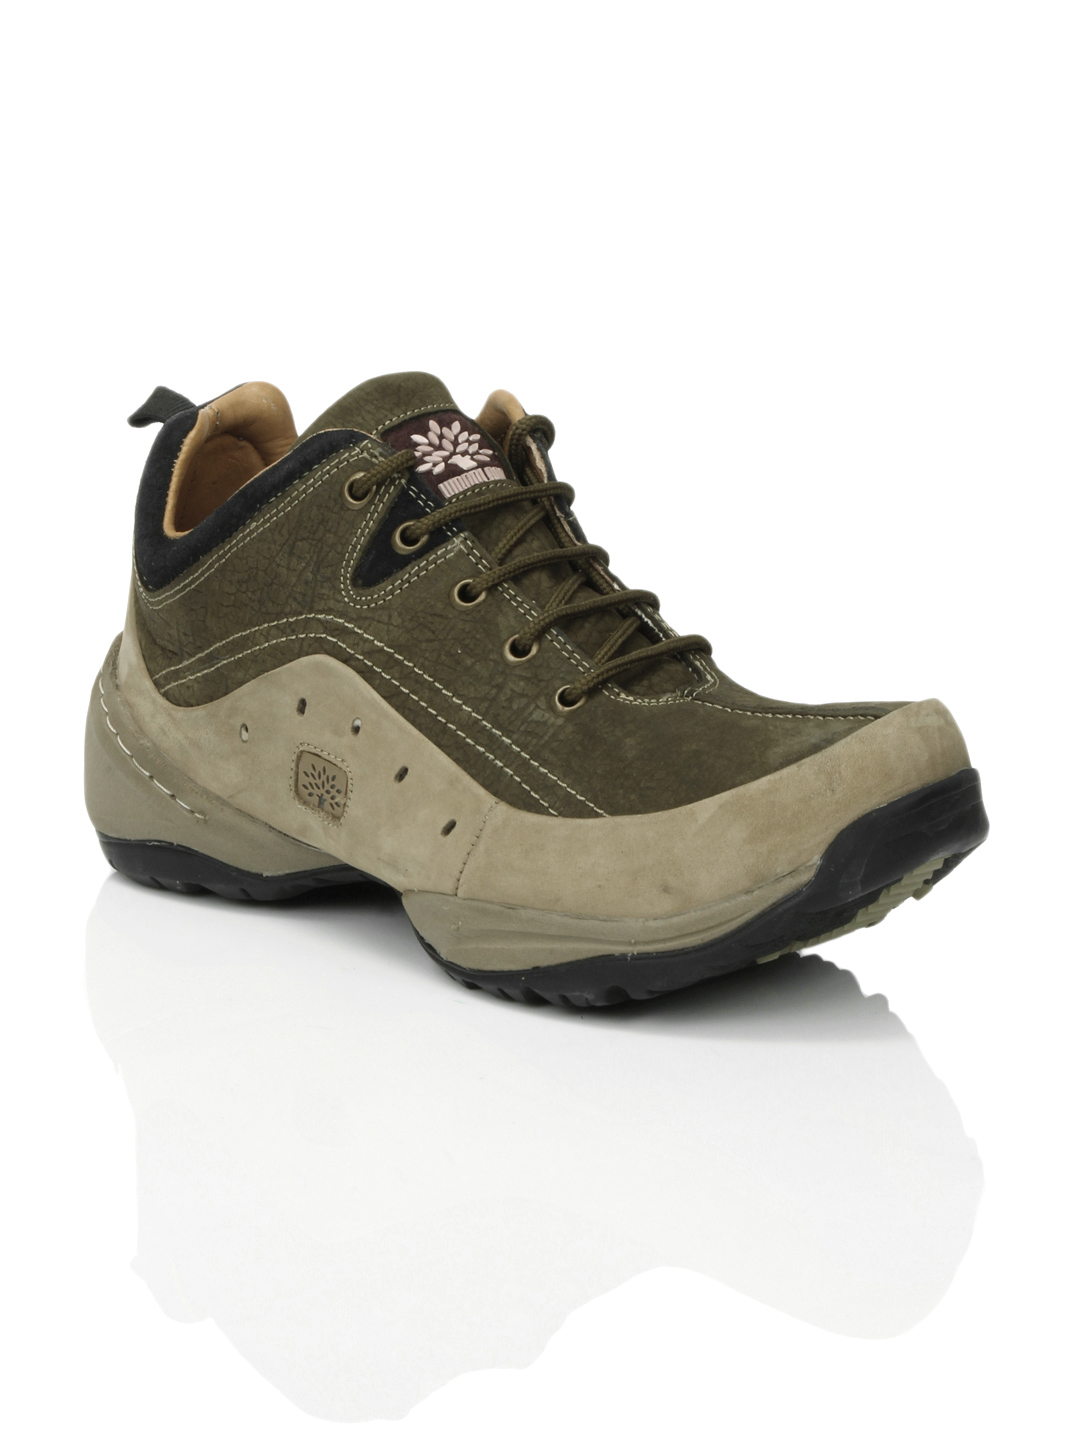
Woodland Men Khaki Casual Shoes
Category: Footwear / Shoes / Casual Shoes
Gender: Men
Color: Khaki
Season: Summer 2016
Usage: Casual